Jeff Flake

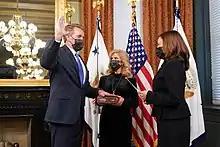
Vice President Kamala Harris swearing-in Flake as Ambassador to Turkey, 2021

After Joe Biden was elected President in 2020, Flake was seen as a contender for a job as an ambassador in Biden's administration, along with several other moderate Republicans who were close with Biden.